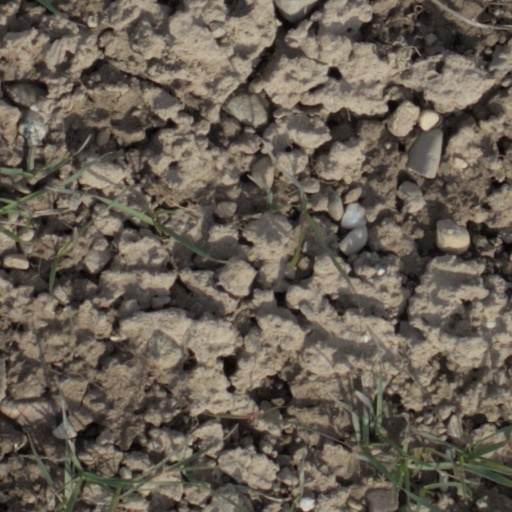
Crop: wheat